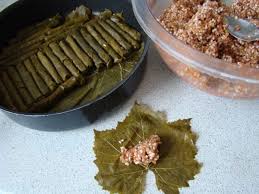
Yemek: yaprak_sarma